Devil in Christianity

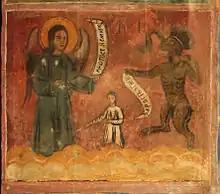
An angel with the virtues of temperance and humility and the Devil with the sins of rage and anger. A fresco from the 18th century in Saint Nicholas church in Cukovets, Pernik Province, Bulgaria

From the beginning of the early modern period (around the 1400s), Christians started to imagine the Devil as an increasingly powerful entity, constantly leading people into falsehood. Jews, witches, heretics and people affected by leprosy were often associated with the Devil. The , a popular and extensive work on witch-hunting, was written in 1486. Protestants and the Catholic Church began to accuse each other of teaching false doctrines and unwittingly falling for the traps of the Devil. Both Catholics and Protestants reformed Christian society by shifting their major ethical concerns from avoiding the "seven deadly sins" to observing the "Ten Commandments". Thus disloyalty to God, which was seen as disloyalty to the church, and idolatry became the greatest sins, making the Devil increasingly dangerous. Some reform movements and early humanists often rejected the concept of a personal Devil. For example, Voltaire dismissed belief in the Devil as superstition.